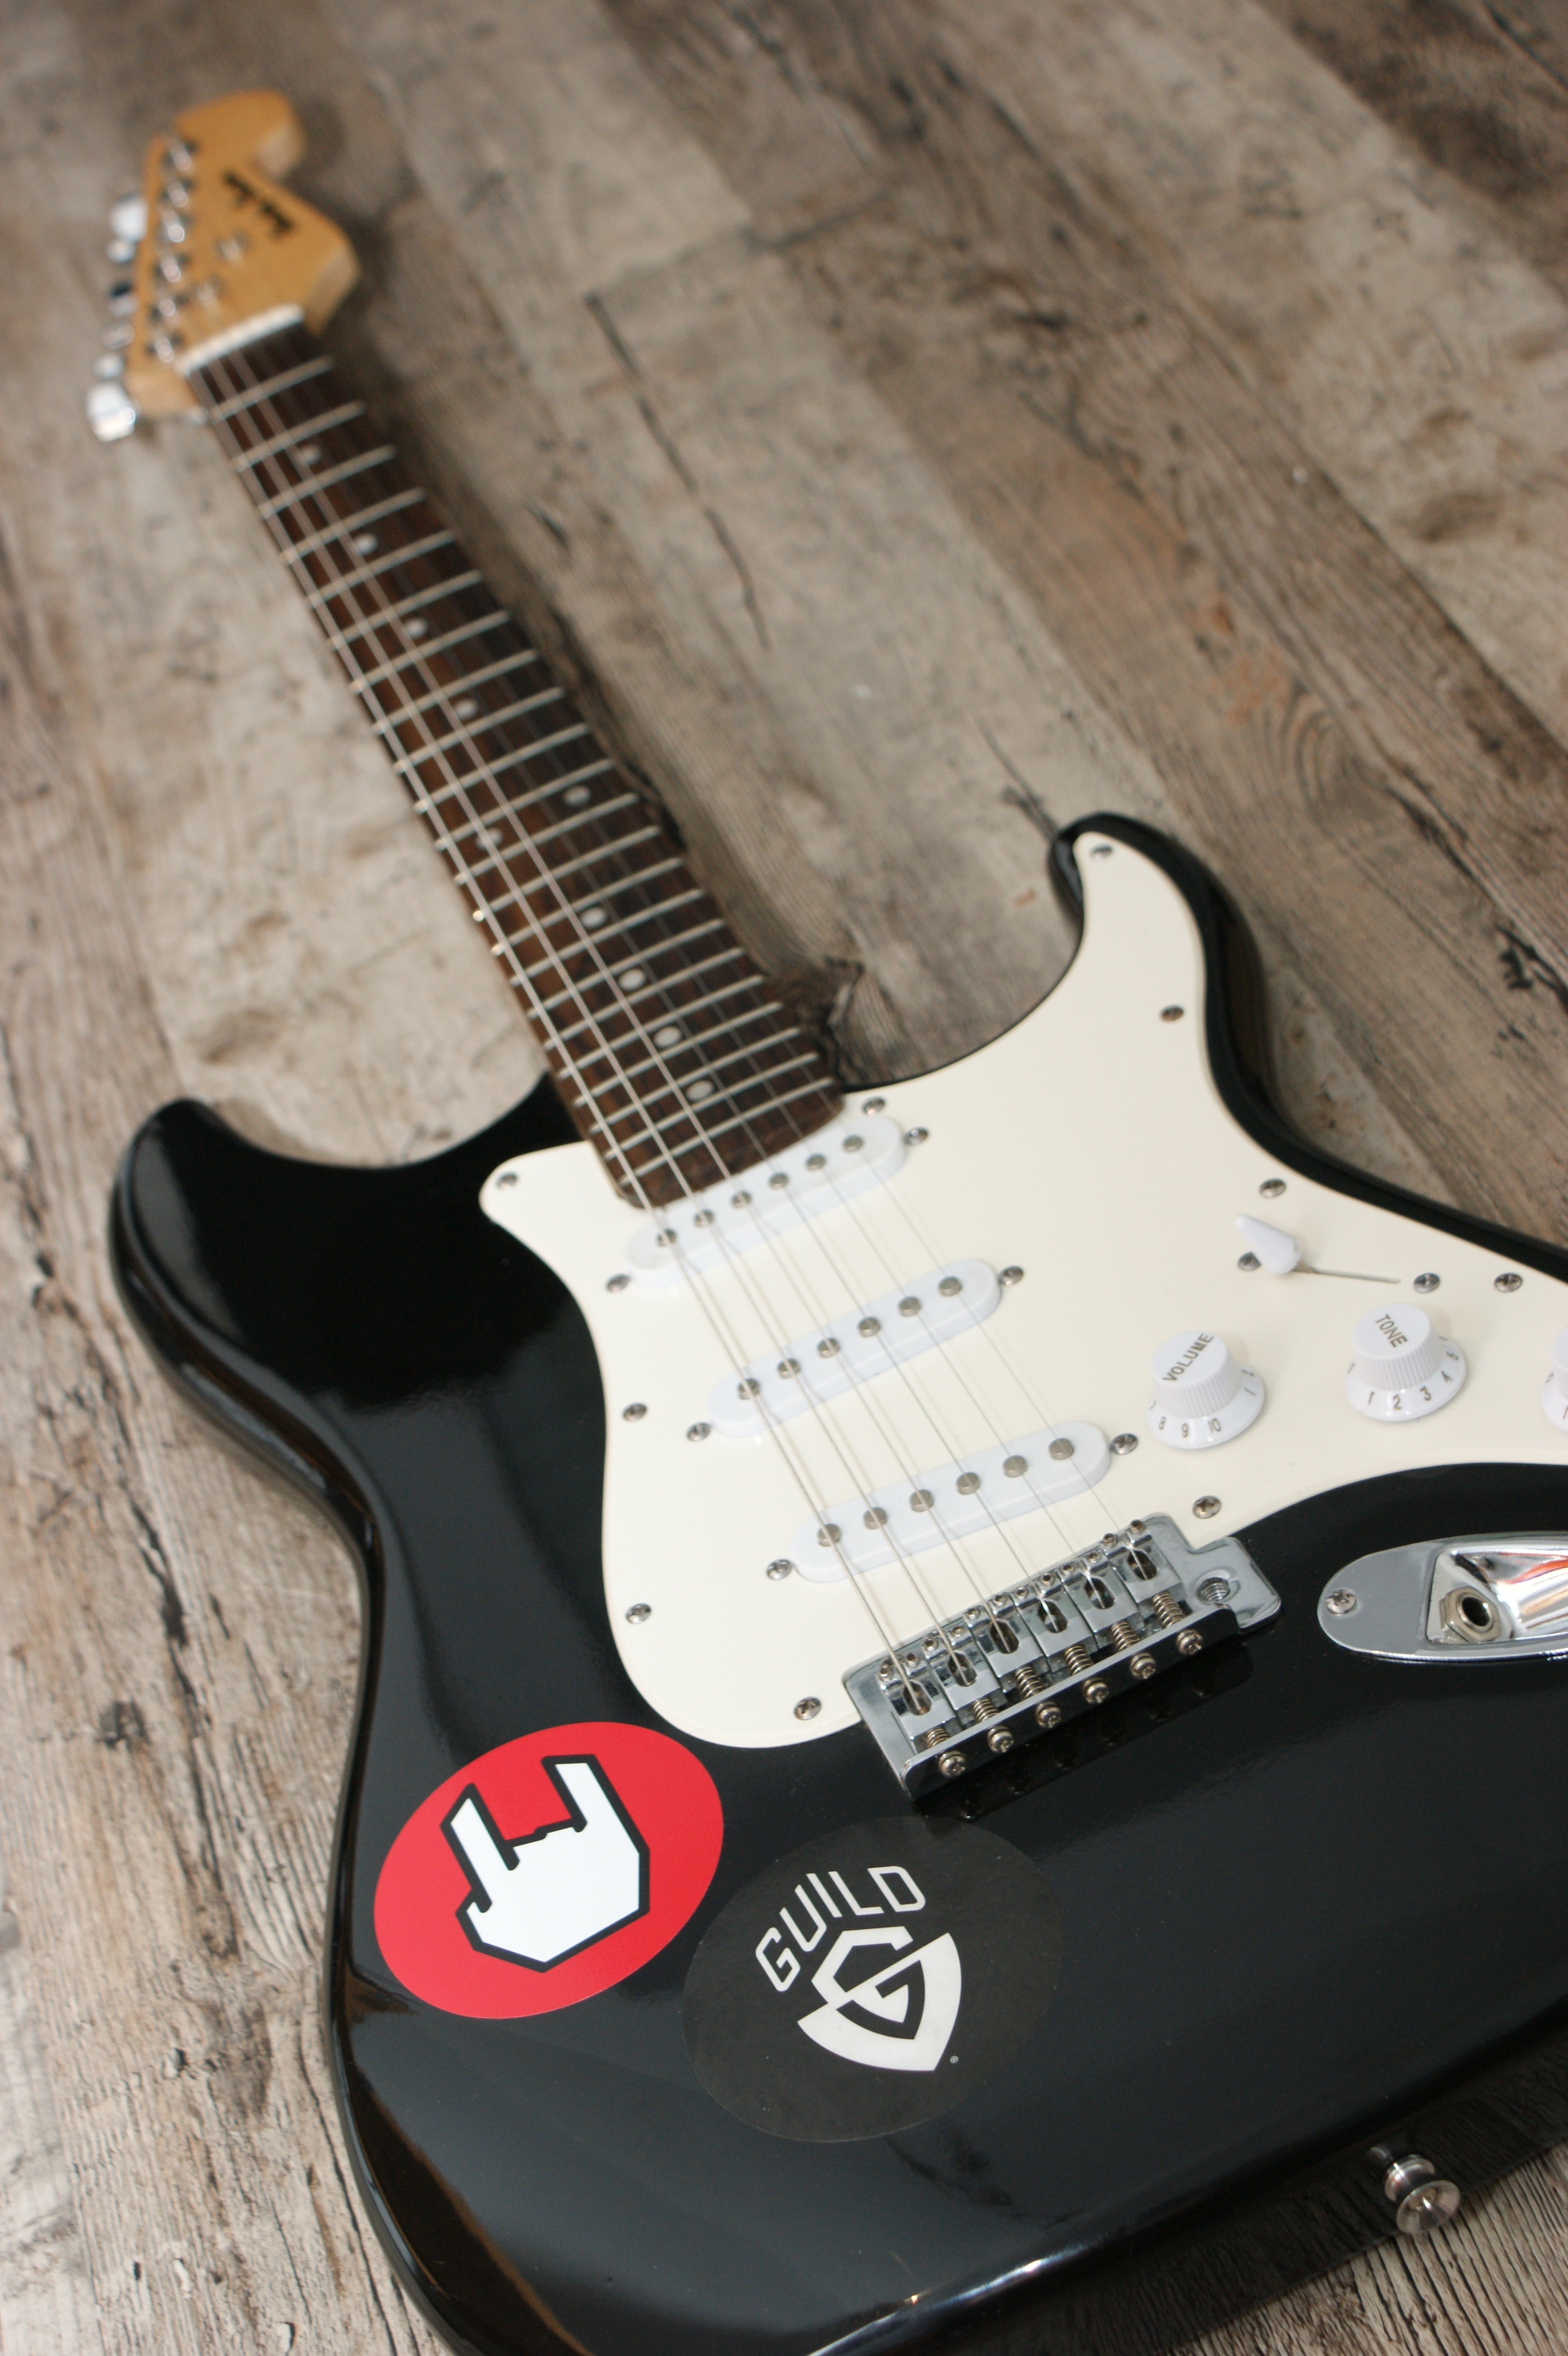
rock, music, black and white, white, guitar, acoustic guitar, red, instrument, musician, black, electric guitar, musical instrument, stringed instrument, close up, background, saddle, sound, strings, guitarist, guitars, bass guitar, mood, poti, play guitar, fingerboard, guitar pick, klampfe, stratocaster, rock guitar, strat, string instrument, plucked string instruments, slide guitar, acoustic electric guitar